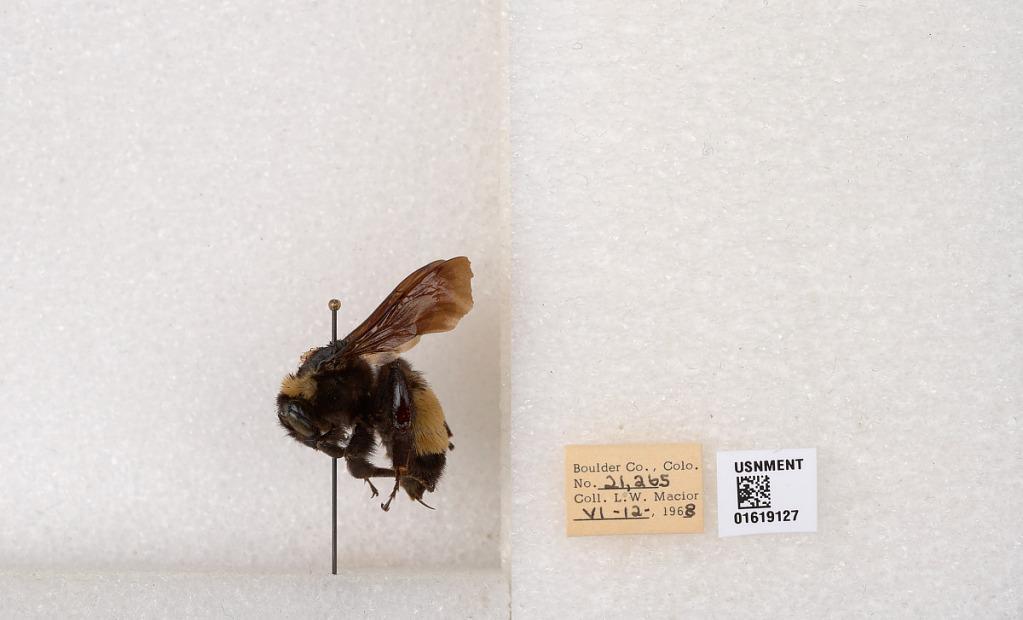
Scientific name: Bombus (Bombus) nevadensis auricormus
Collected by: L. Macior
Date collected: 1968-6-12
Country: United States
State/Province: Colorado
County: Boulder
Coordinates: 40.0925, -105.358